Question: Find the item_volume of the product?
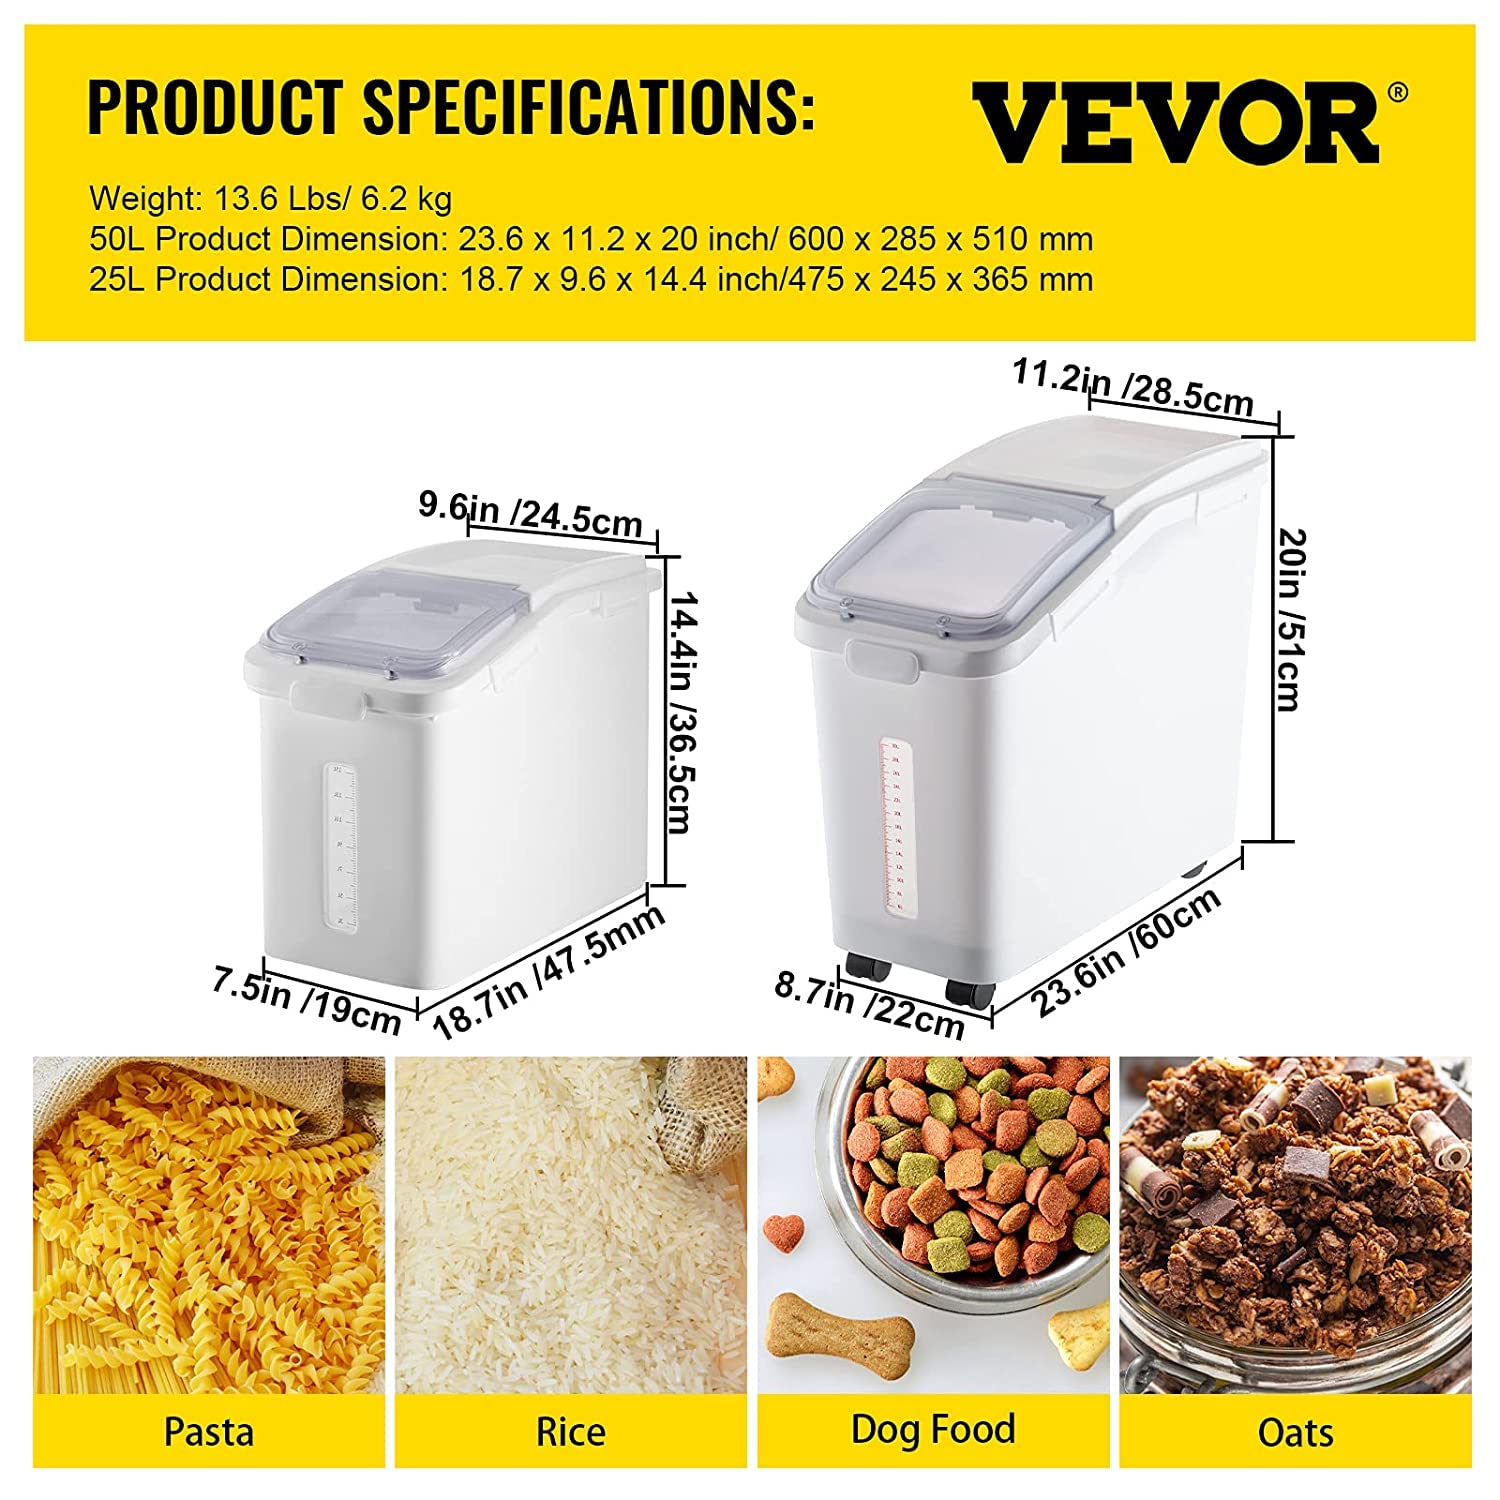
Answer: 25.0 litre